Noam Chomsky

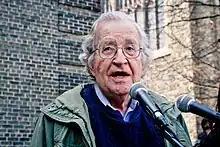
Chomsky speaking in support of the Occupy movement in 2011

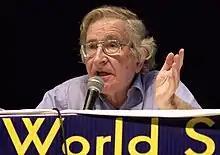
Chomsky at the 2003 World Social Forum, a convention for counter-hegemonic globalization, in Porto Alegre

Chomsky's provocative critique of B. F. Skinner, who viewed language as learned behavior, and that critique's challenge to the dominant behaviorist paradigm thrust Chomsky into the limelight. Chomsky argued that behaviorism underplayed the role of human creativity in learning language and overplayed the role of external conditions in influencing verbal behavior. He proceeded to found MIT's graduate program in linguistics with Halle. In 1961, Chomsky received tenure and became a full professor in the Department of Modern Languages and Linguistics. He was appointed plenary speaker at the Ninth International Congress of Linguists, held in 1962 in Cambridge, Massachusetts, which established him as the "de facto" spokesperson of American linguistics. Between 1963 and 1965 he consulted on a military-sponsored project to teach computers to understand natural English commands from military generals.